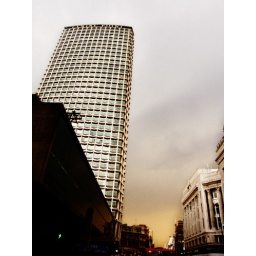
Centre Point building in central London. I liked the colour of the sky as I walked down New Oxford Street.